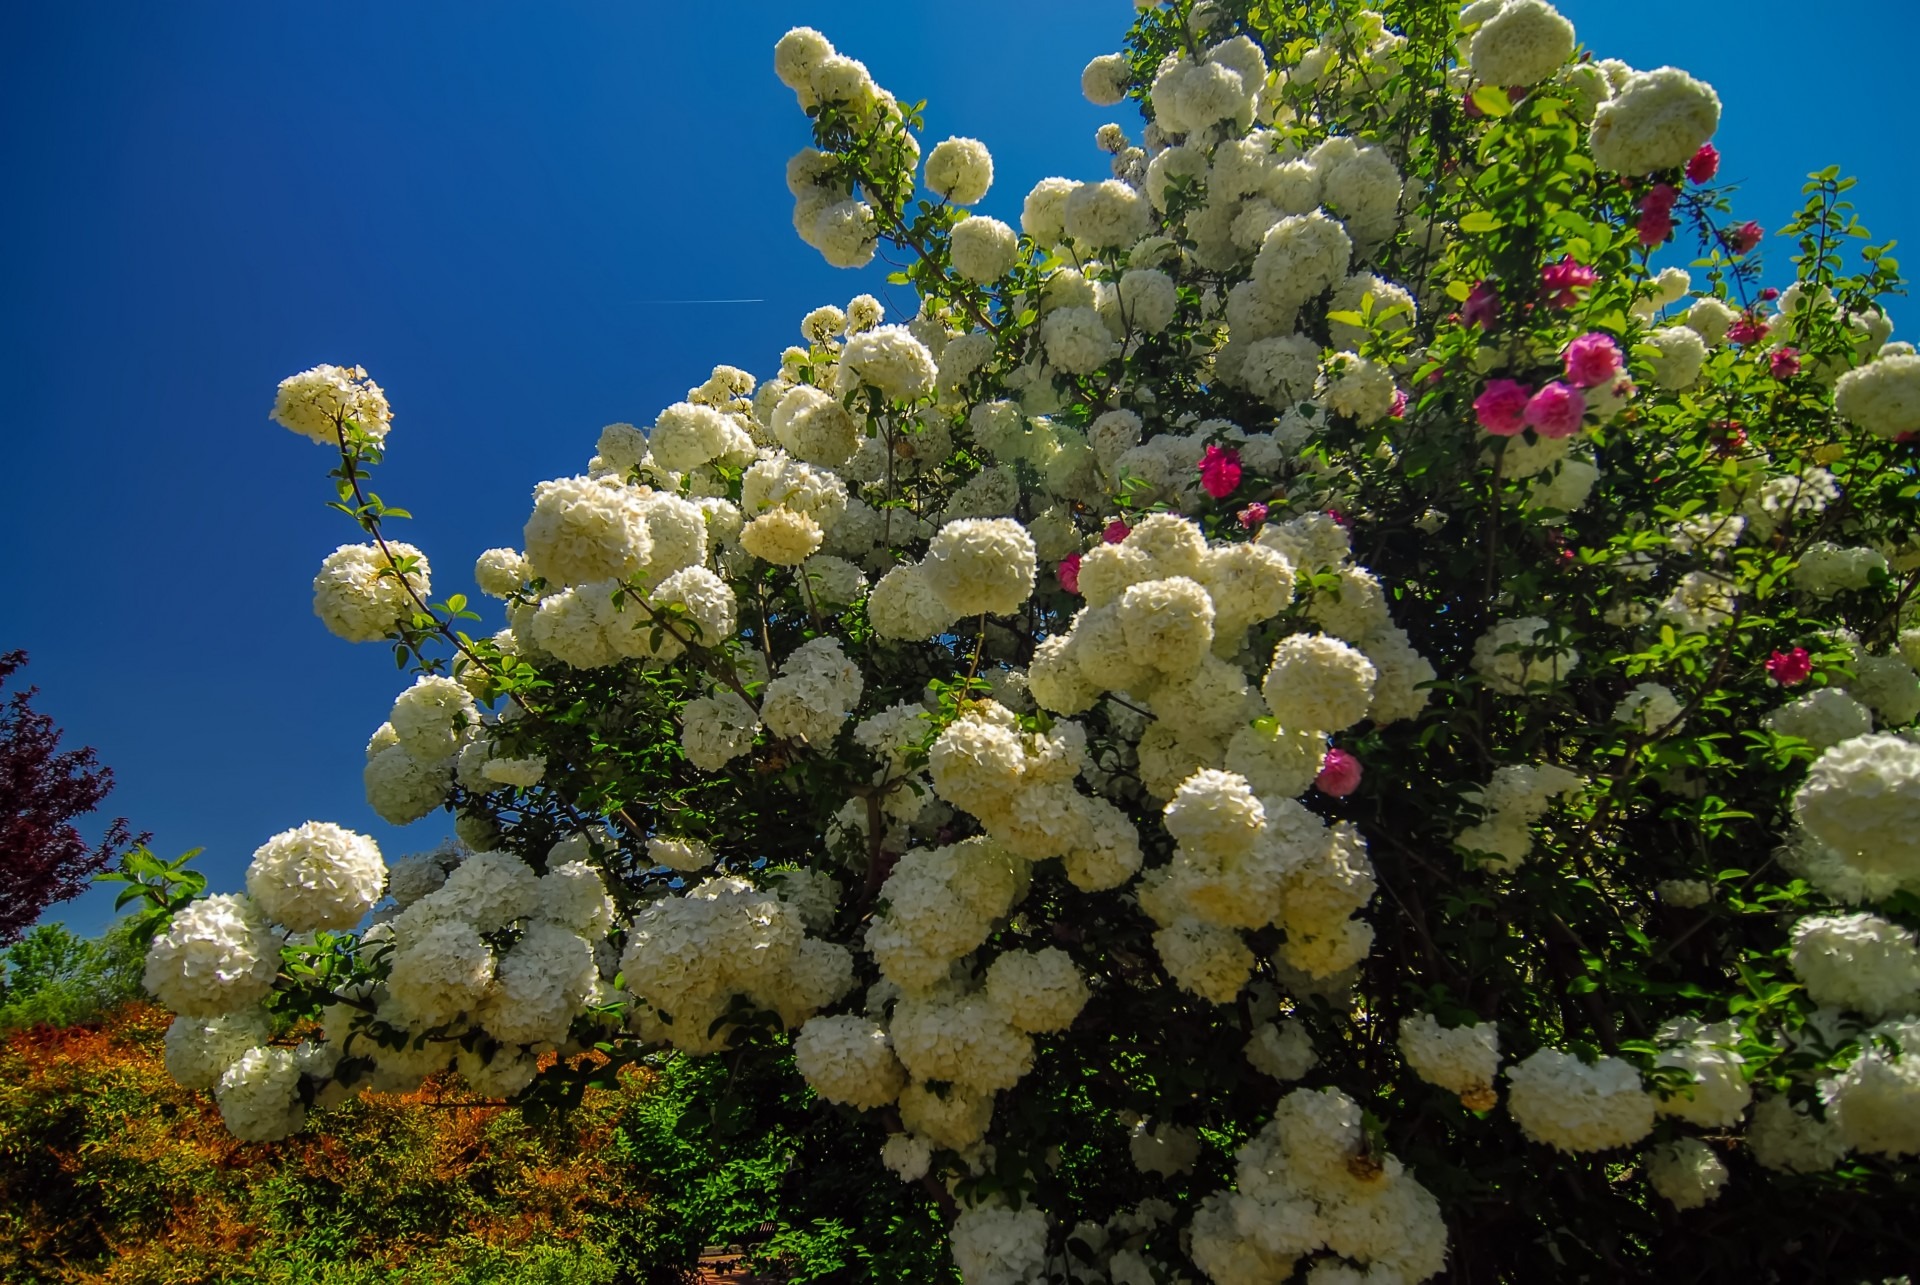
blossom, plant, white, flower, bloom, dark, bush, foliage, green, botany, blooming, garden, flora, botanical, coral, coral reef, flowers, close up, leaves, corner, shrub, fragrant, inflorescence, flower head, green background, flowering plant, guelder rose, land plant, common snowball, daniel stowe botanical garden, lush folia